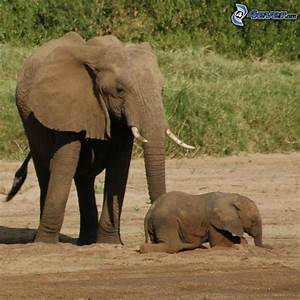
Label: elephant